Ballet Nimba

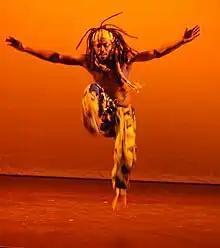
Ballet Nimba's Artistic Director performs at the Southbank Centre, London 2011

Ballet Nimba, Wales's first and only professional Black dance company, was founded by Guinea-born choreographer Idrissa Camara in May 2010, following receipt of a grant from the Arts Council of Wales.